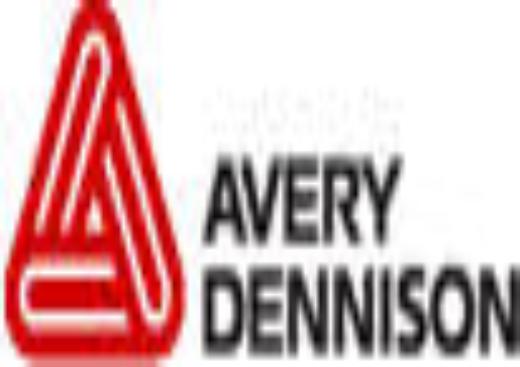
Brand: avery dennison-2
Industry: Others